Alexander Vassiliev

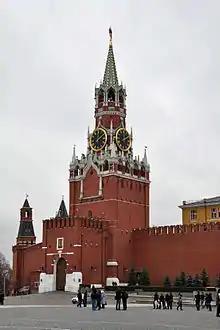
Spasskaya Tower (1491) in Moscow, where Vassiliev was born

Alexander Vassiliev was born in Moscow, Russian SFSR on May 1, 1962.